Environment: real
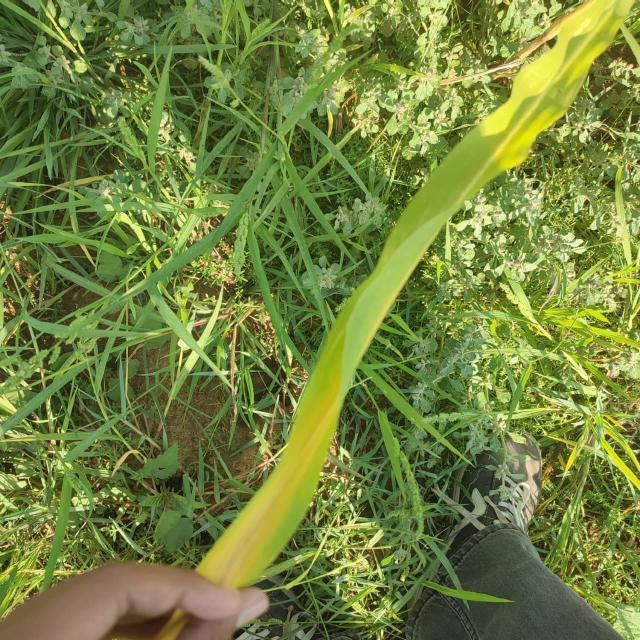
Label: nitrogen_deficiency